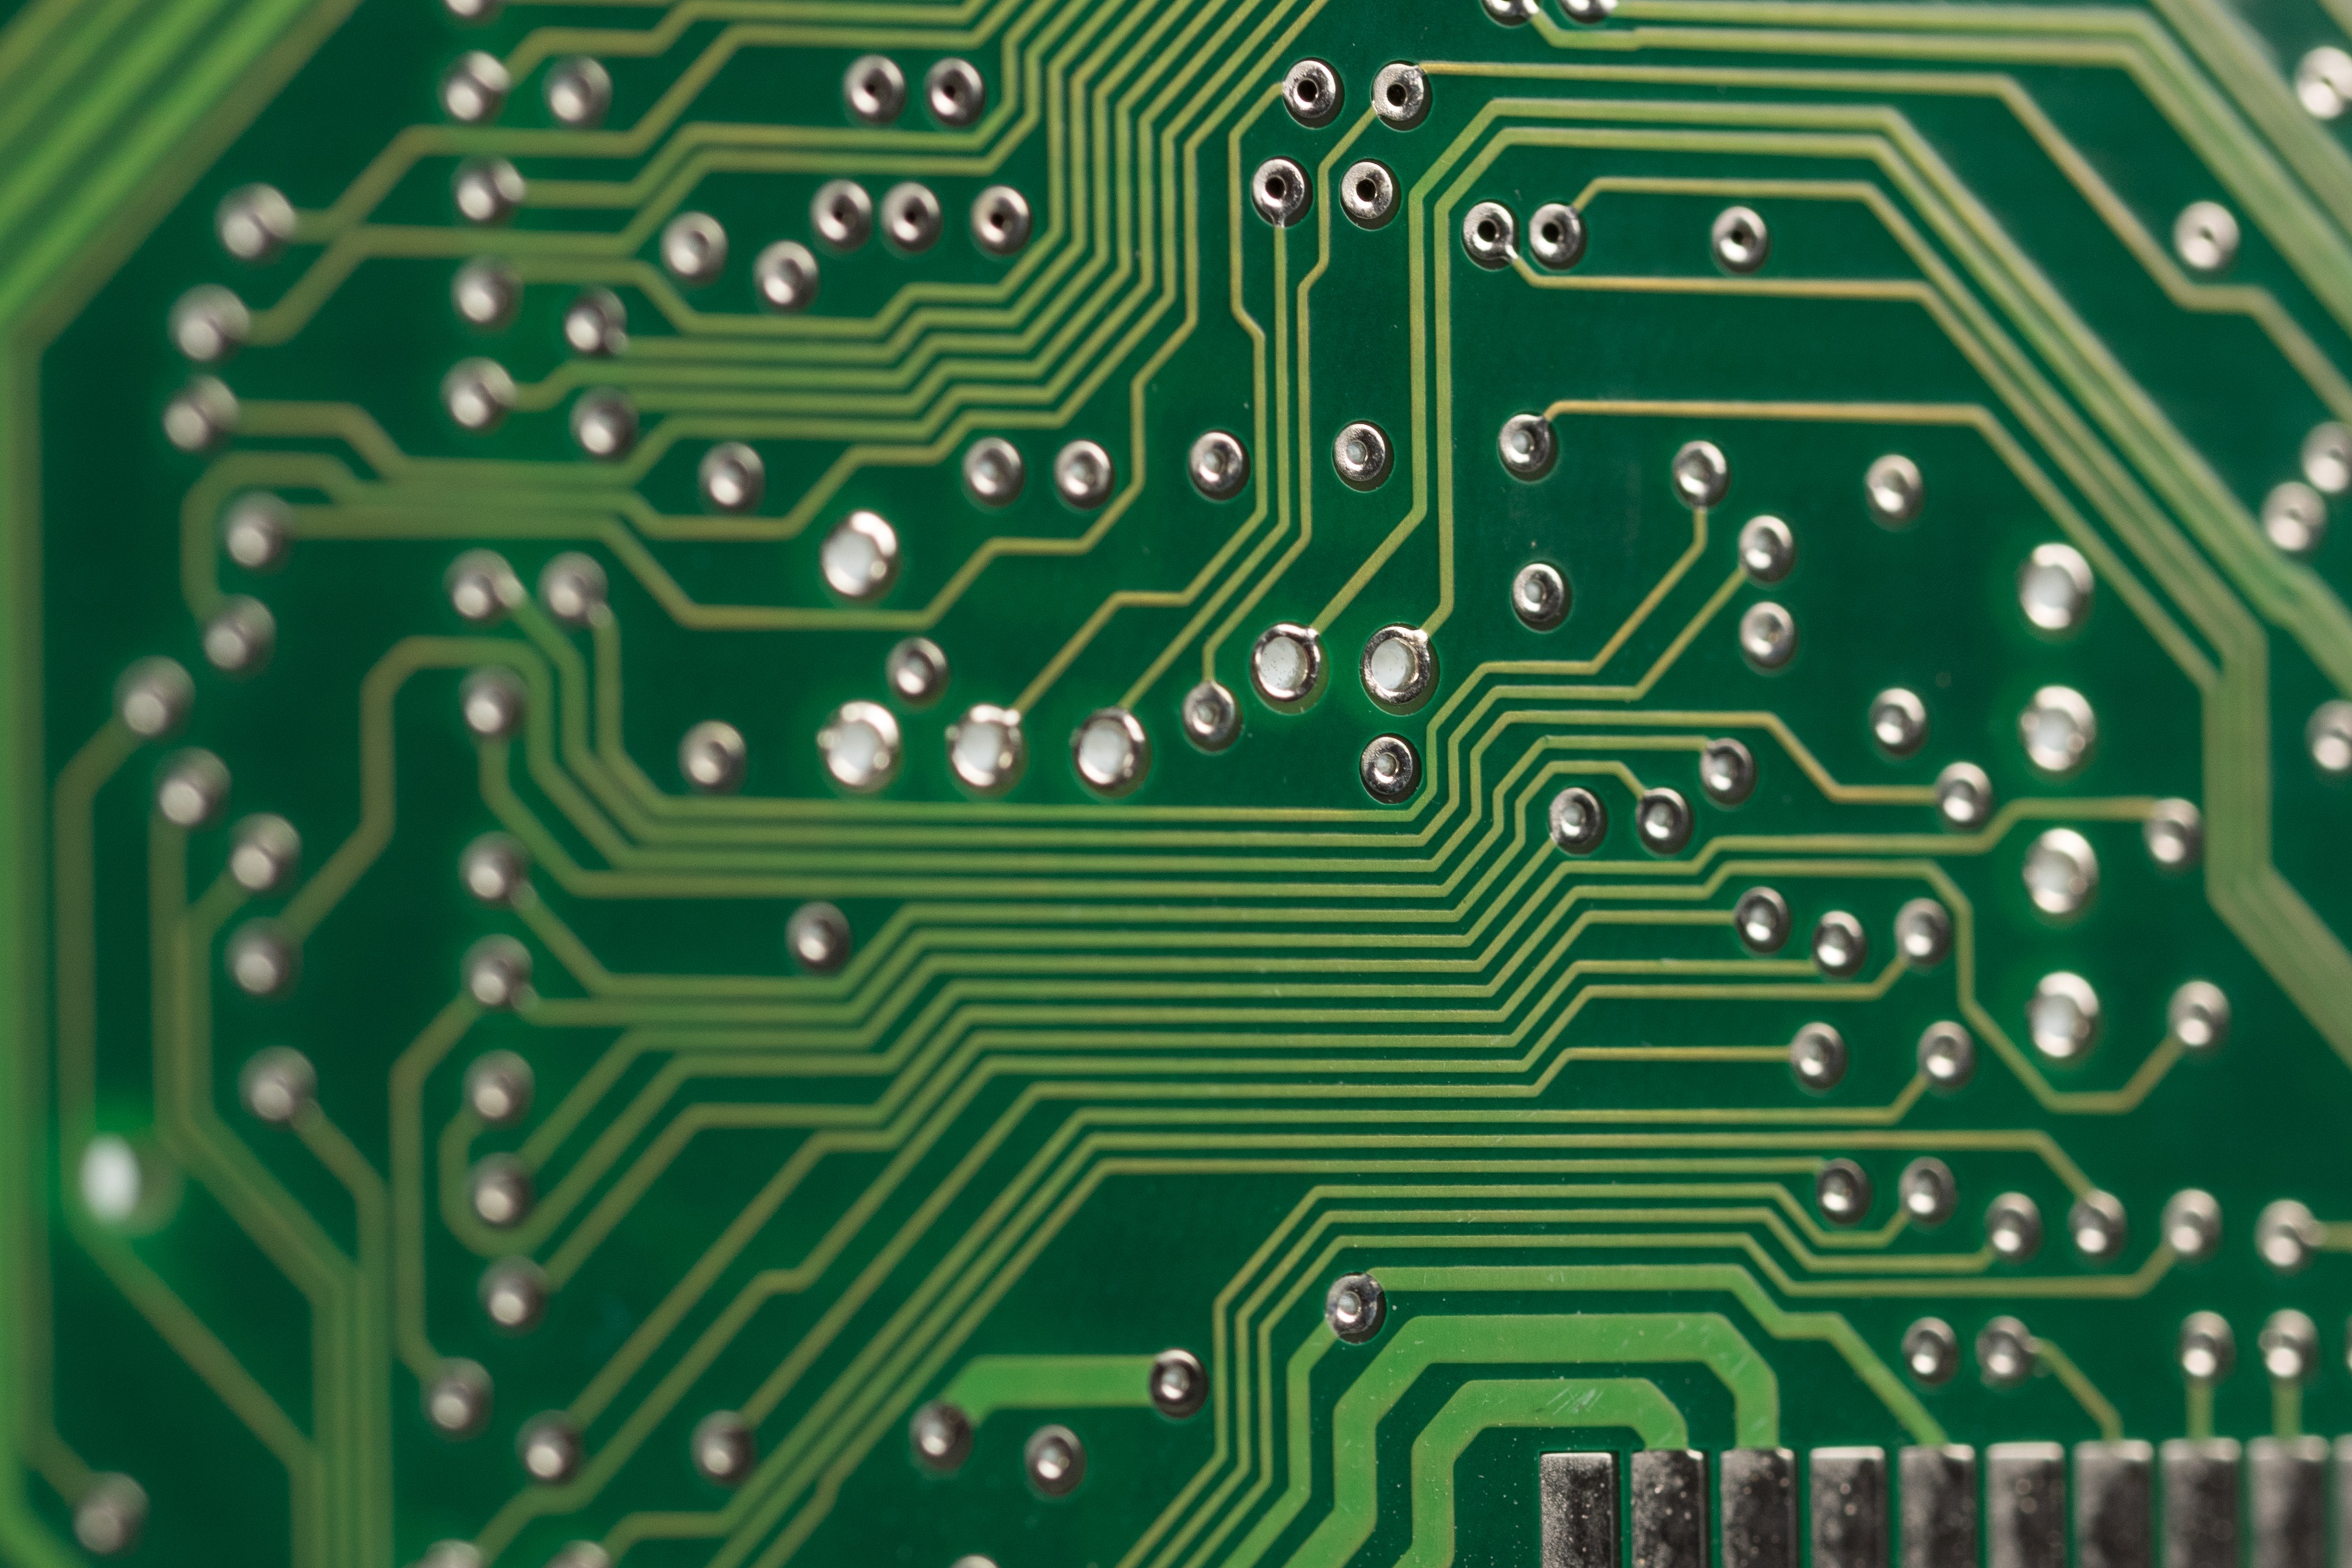
computer, board, technology, line, green, macro, signage, stadium, trace, lines, electronics, maze, hardware, race track, it, circuits, chip, component, datailaufnahme, printed circuit board, data store, motherboard, hard drive, data processing, control center, riser board, solder joint, electronic device, outdoor structure, personal computer hardware, electrical network